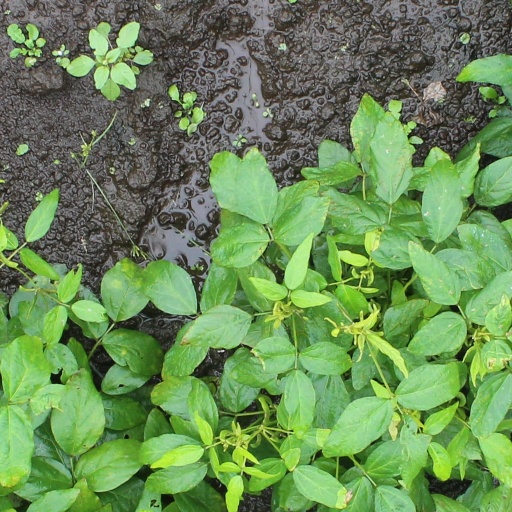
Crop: soybean